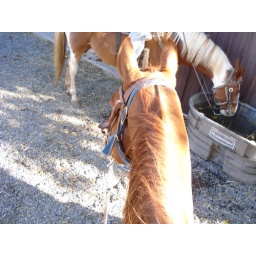
My horse...did not buck me off or smash me down a mountain ravine...best horse ever in my book.